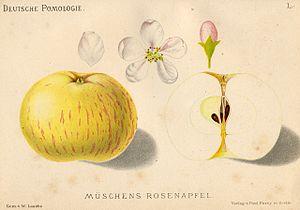
Rambour d'été ou Müschen's Rosenapfel.
La Rambour d'été, aussi appelée Rambour aigre, Rambour blanc, de Rambures, Rambour rayé, Rambour de Lorraine, Müschen's Rosenapfel, Lothringher Rambour d'Été est une variété ancienne de pomme, déjà citée en 1535.